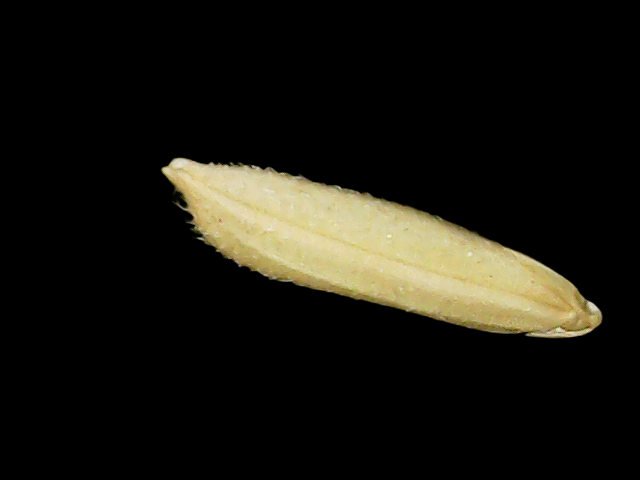
Rice variety: Binadhan19